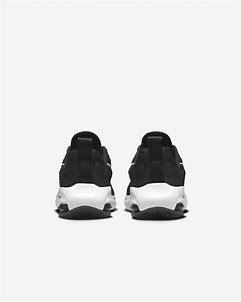
Brand: Nike
Model: Air Zoom Arcadia 2